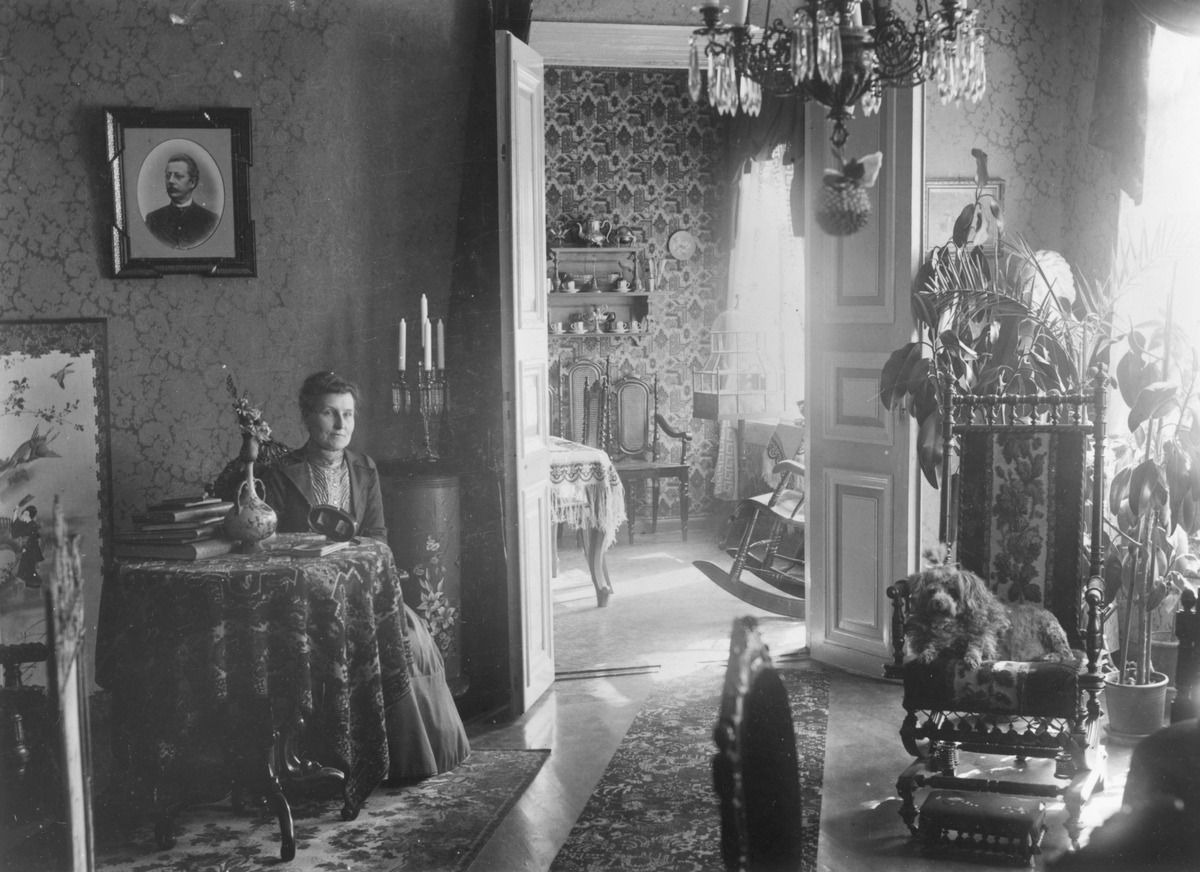
Anna (os
sisällön kuvaus: Anna (os. Stigell) ja Östen (1841-1905) Westlingin kodin sali. Yrjönkatu 29, puinen katurakennus. Salonki oli naisten valtakuntaa, tässä Anna Westling ja puudeli Tommi salissa. Seinällä on Östen Westlingin muotokuva. mustavalkoinen
Ajankohta: kuvausaika 1890 -luku
Paikka: Suomi, Uusimaa, Helsinki, Kamppi Helsinki, Yrjönkatu 29
Aiheet: asunnot interiöörit, sisustus, huonekalut, koirat